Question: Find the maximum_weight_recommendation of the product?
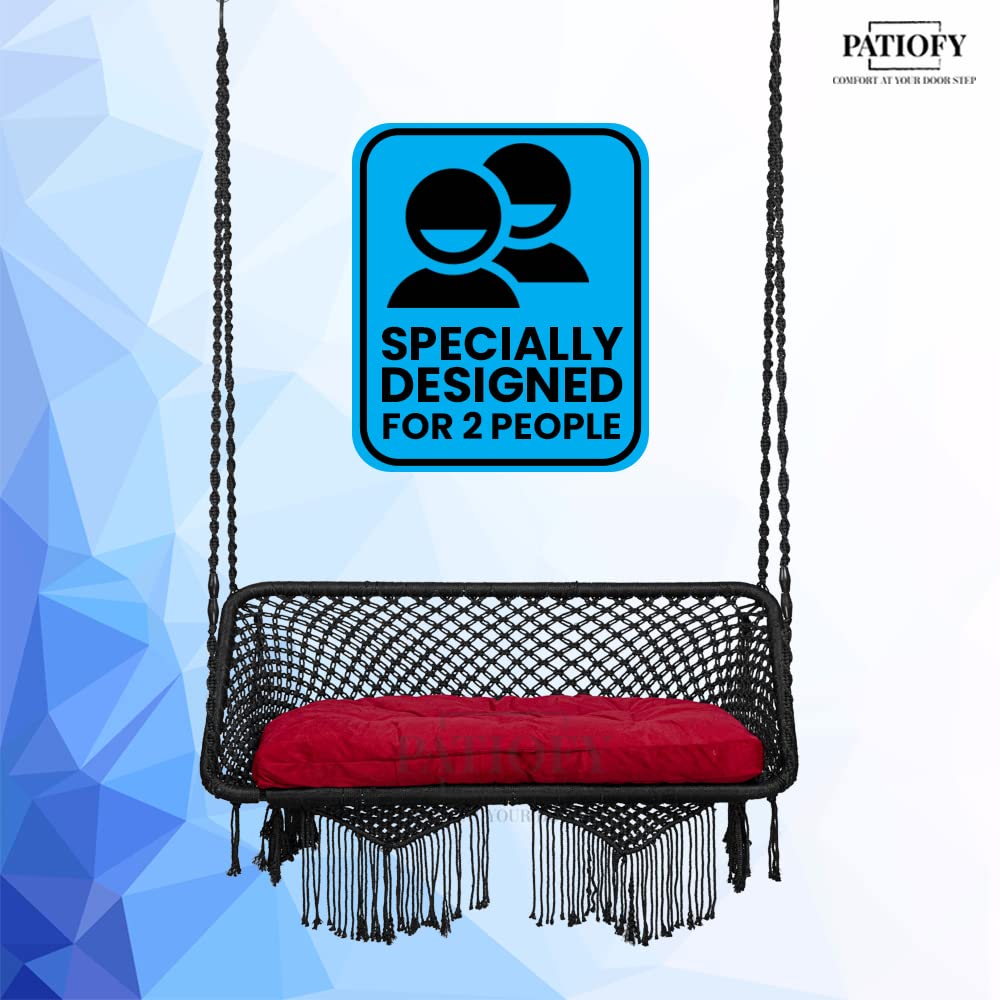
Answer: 2 person